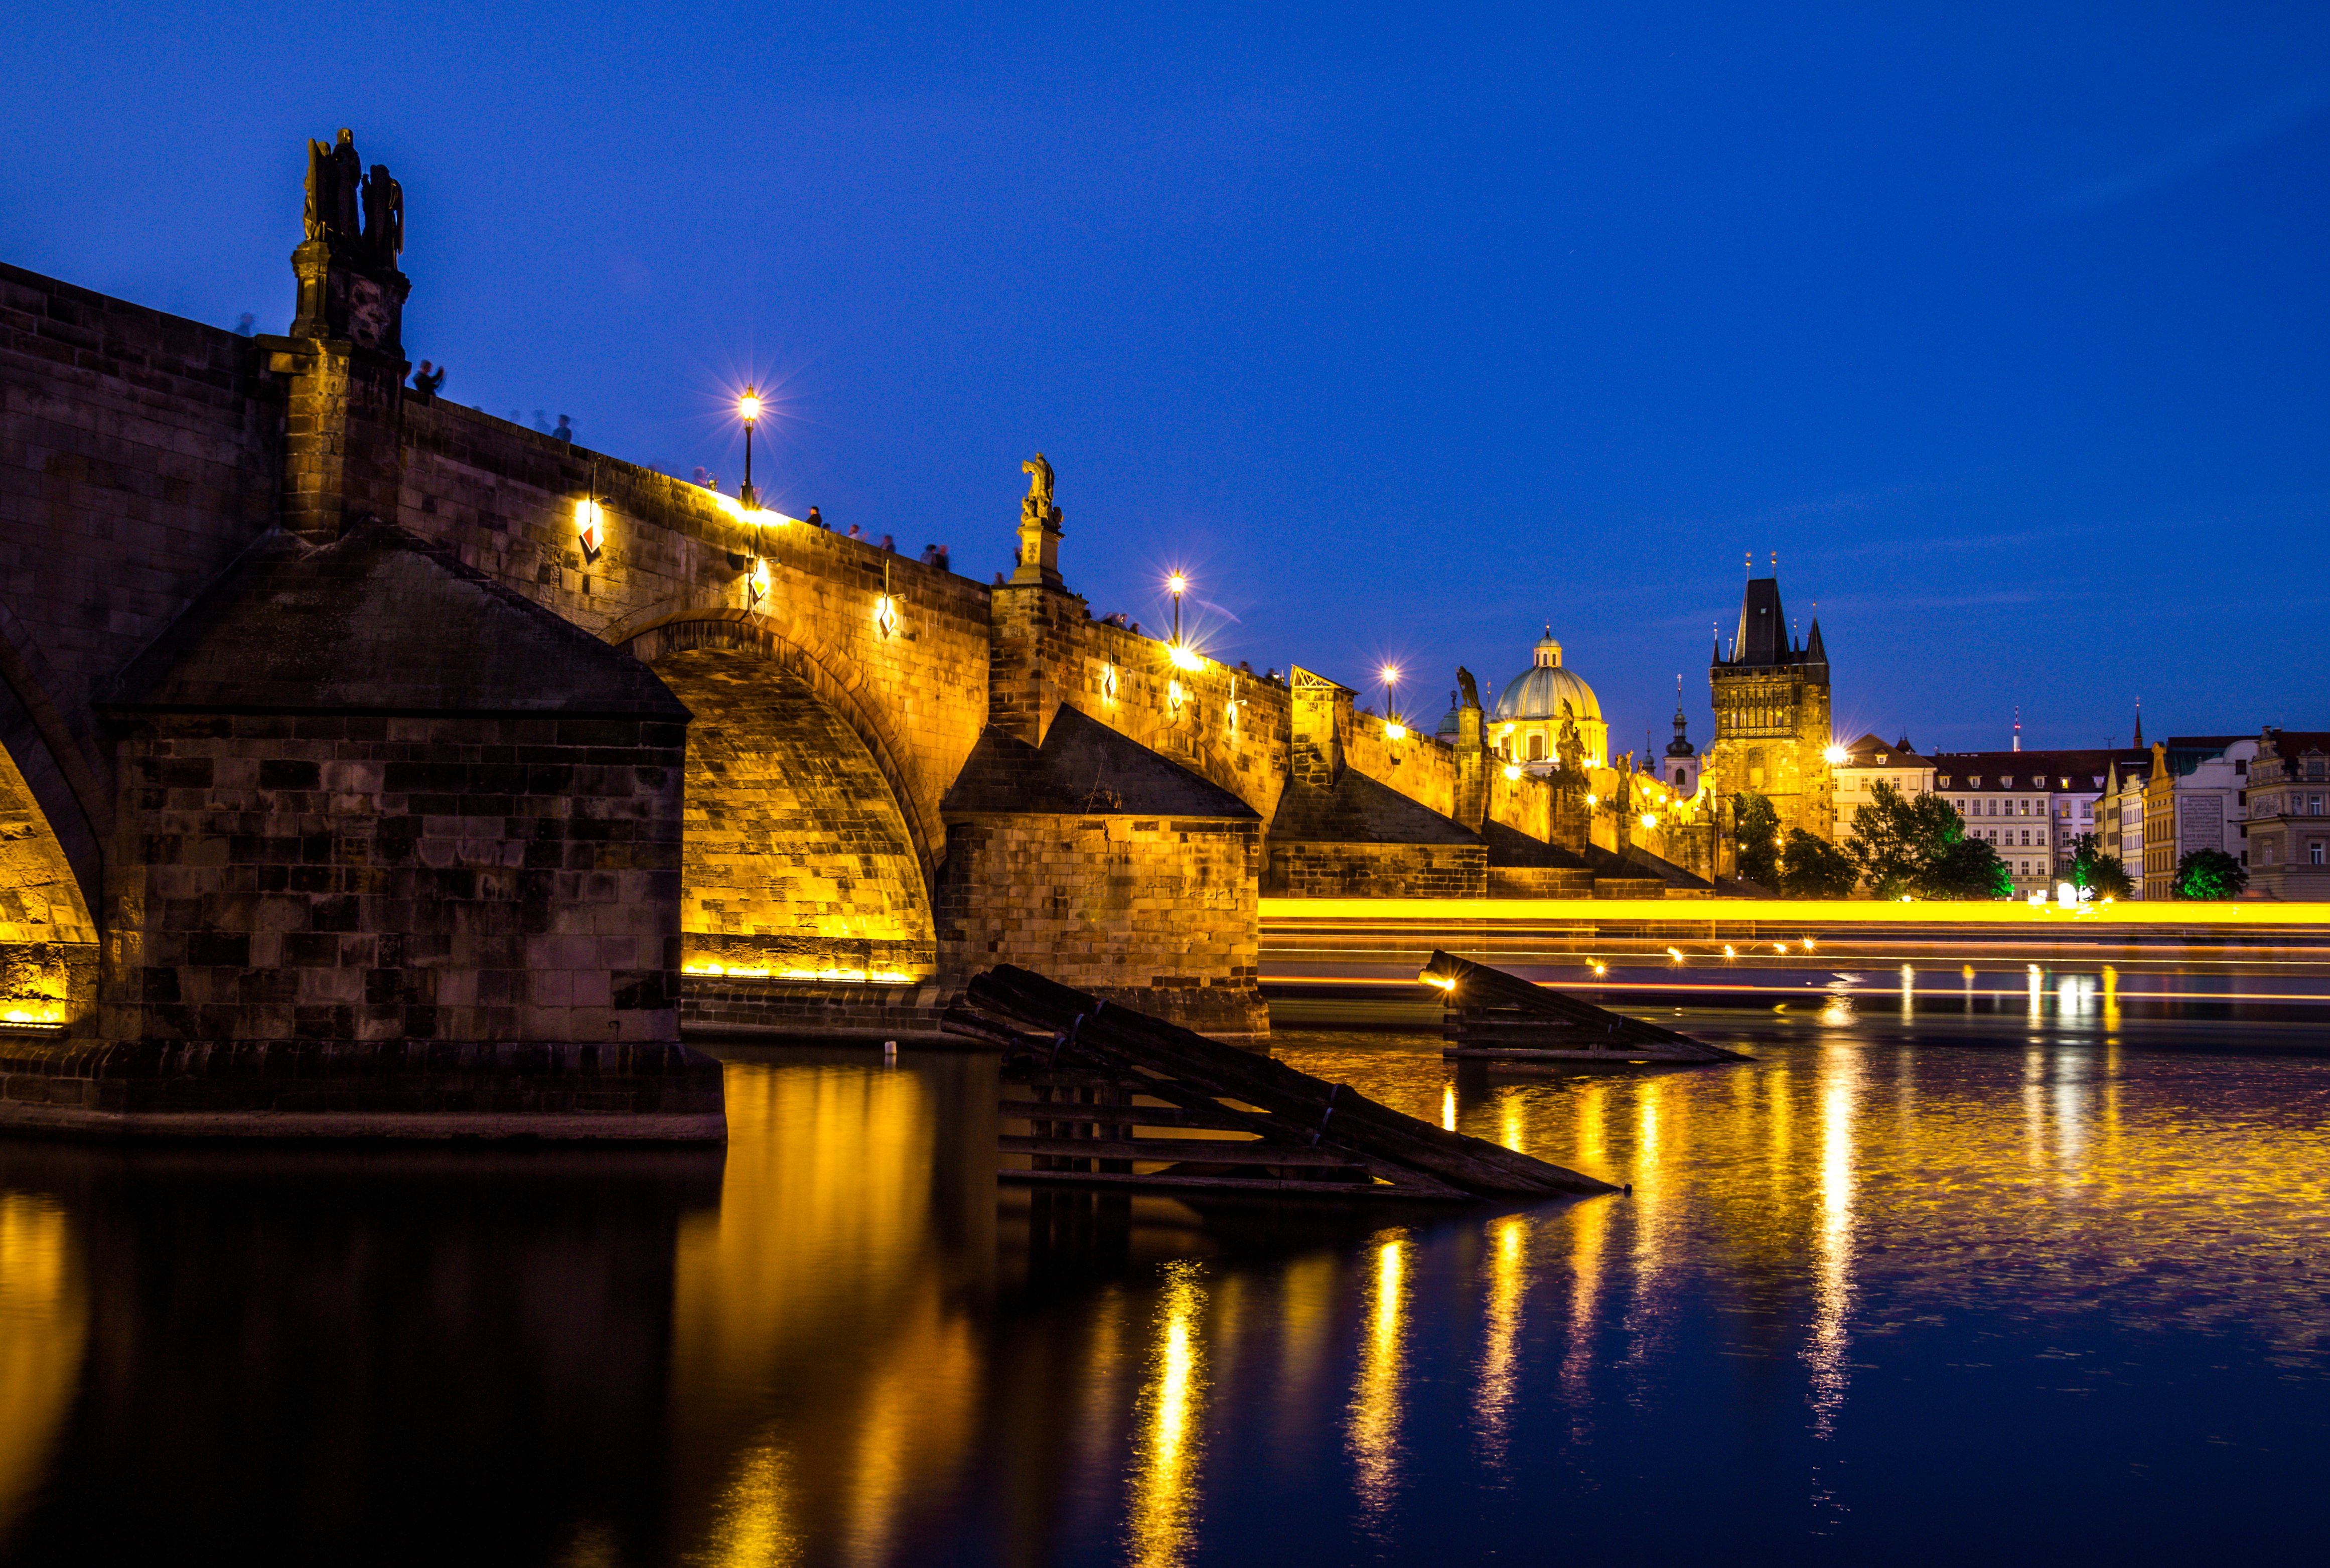
architecture, sunset, bridge, night, morning, town, view, chateau, old, city, urban, river, cityscape, panorama, travel, dusk, europe, evening, reflection, landmark, sightseeing, prague, tourism, waterway, outdoors, long, exposure, praga, by, republic, karluv, most, charles, czech, praha, karola